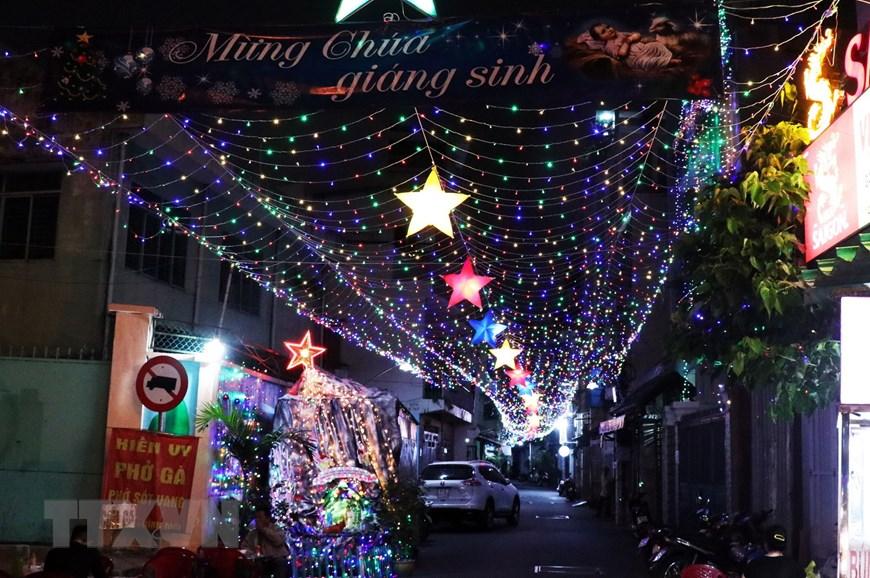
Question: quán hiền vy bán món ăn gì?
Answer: phở gà